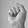
ASL letter: S